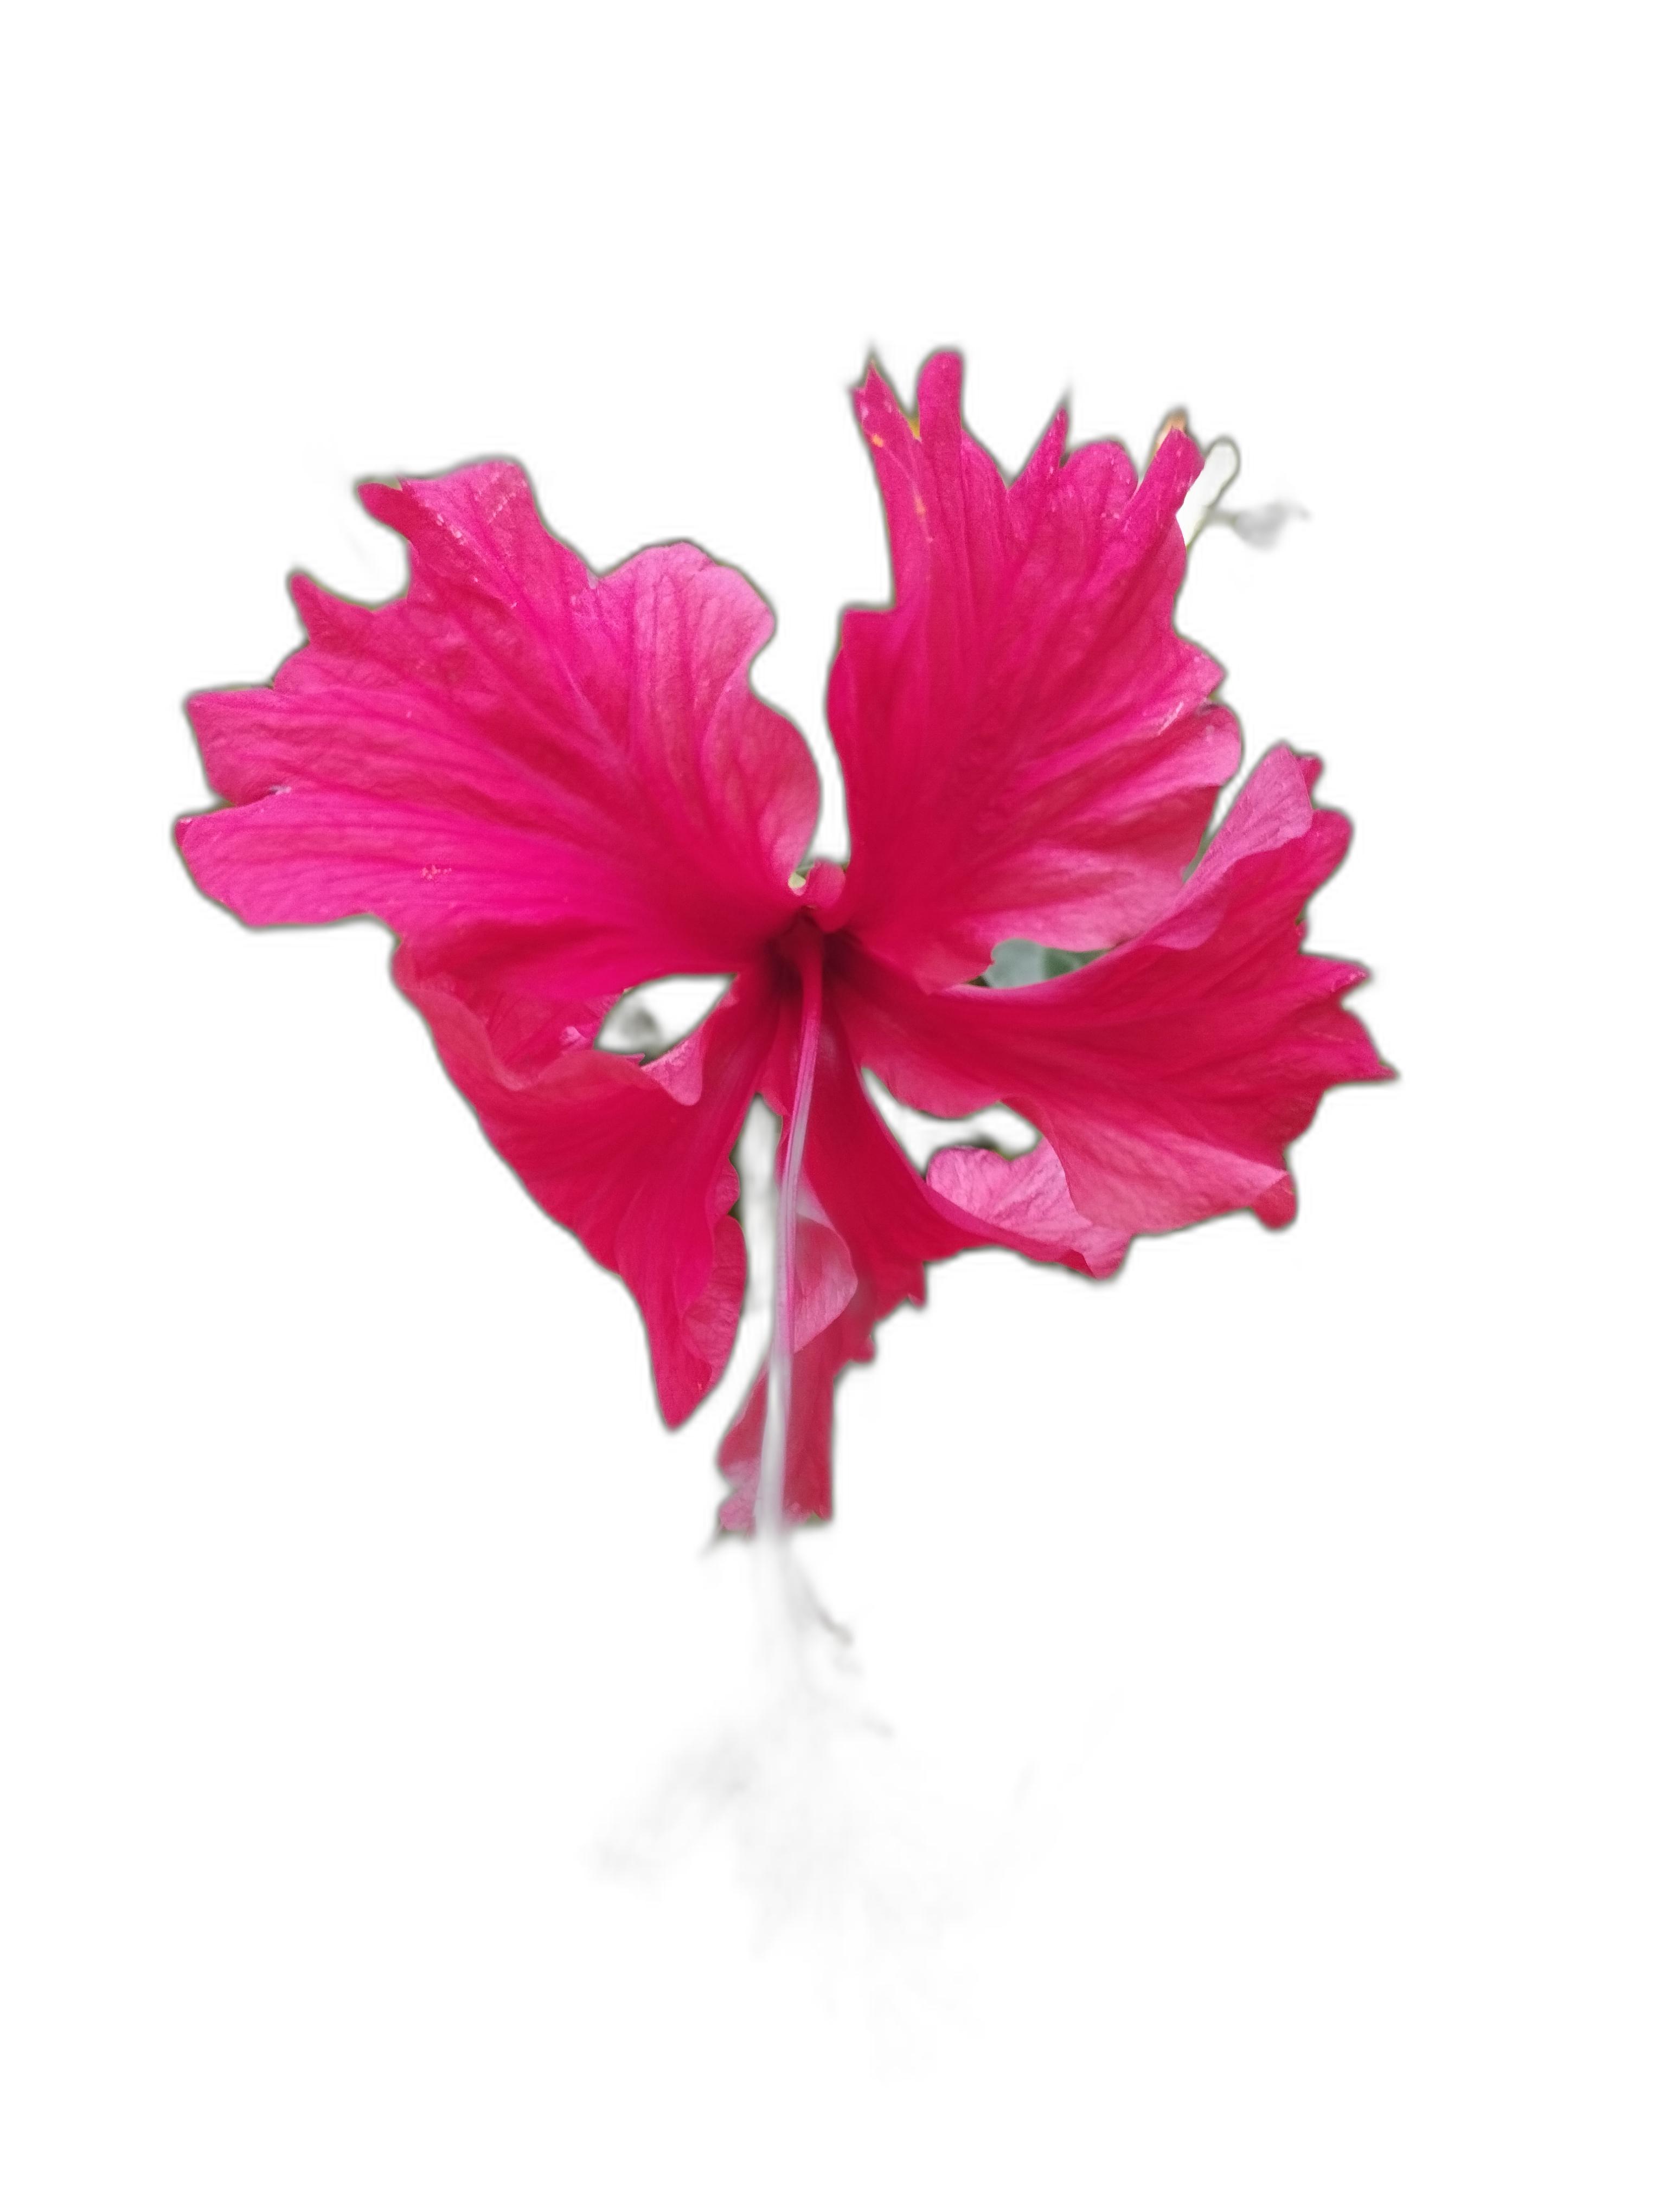
Label: Hibiscus